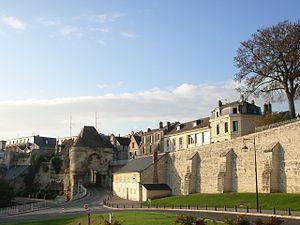
Porte d'Ardon et remparts de Laon, Aisne, France
Cet article recense les monuments historiques de Laon, en France.
Les remparts de Laon est une enceinte fortifiée qui protégeait la ville haute de Laon.
Laon est une commune française, préfecture du département de l'Aisne et donc située dans la région Hauts-de-France. Ses habitants sont appelés les Laonnois.